Conwil railway station

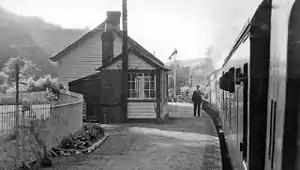
Conwil station in 1962

Conwil was a railway station near the village of Cynwyl Elfed in Carmarthenshire, Wales, serving the hamlet and the rural locale. It was once a thriving railway station, transporting both passenger traffic and locally produced goods, including wool, livestock, milk and timber.